List of cathedrals in Portugal

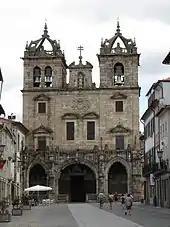
The Cathedral of St. Mary in the municipality of Braga

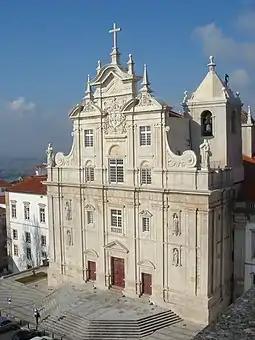
The New Cathedral of Coimbra in the university town of Coimbra

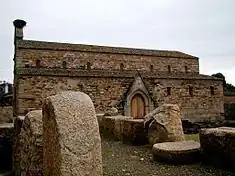
Idanha-a-Velha Cathedral

Cathedrals of the Lusitanian Catholic Apostolic Evangelical Church: